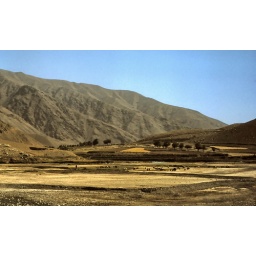
Afghanistan view of fields and Hindu Kush mountains from road north of Kabul, Afghanistan in July 1975